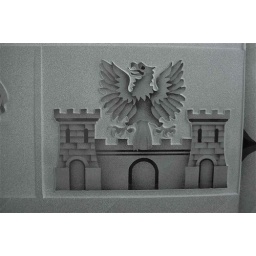
Decorative etched glass carved castle with eagle family crest or seal in glass.